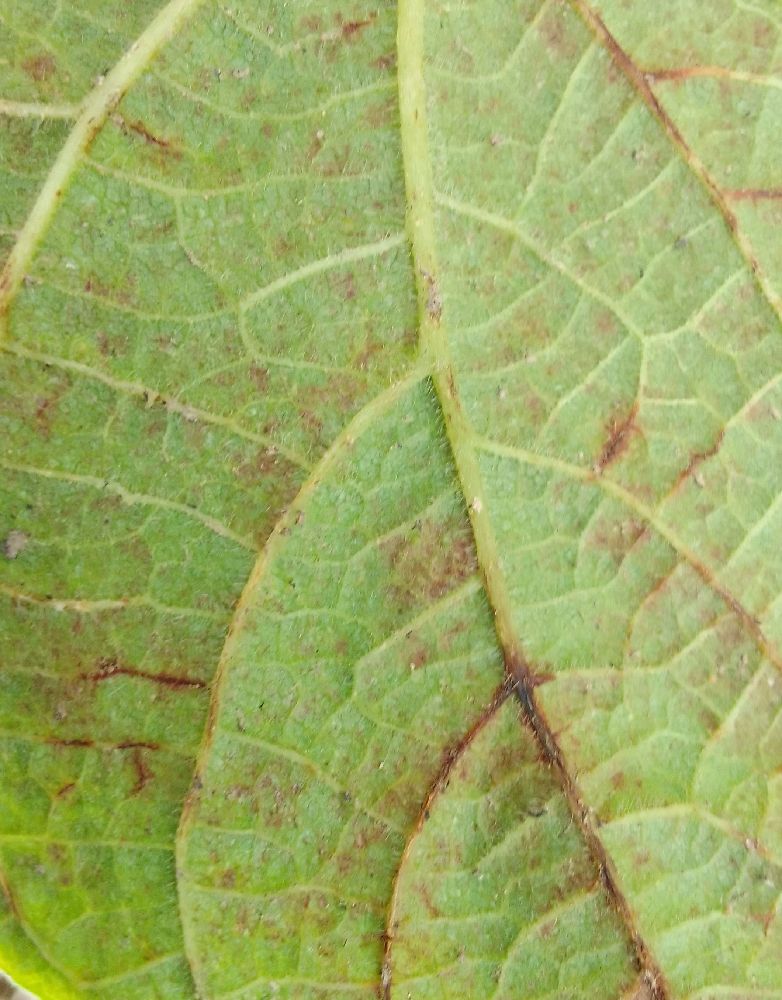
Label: anthracnose